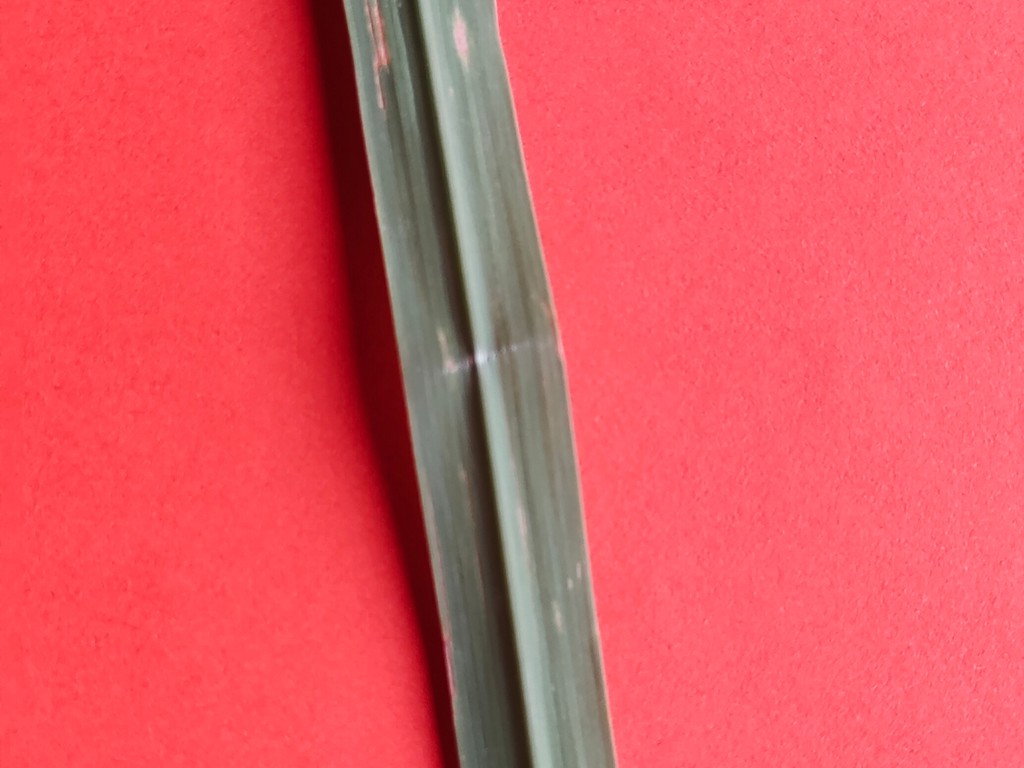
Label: Unhealthy